Tsar's Bridge, Nikšić

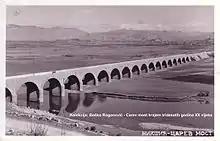
The bridge in 1930s

The Tsar's Bridge is a monumental historical bridge near Nikšić, Montenegro. It is a major state-protected landmark despite being not actively used nowadays.